Enga Veettu Pillai

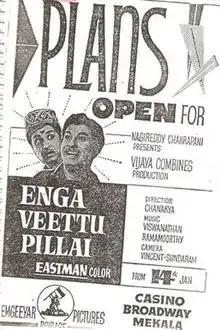
Theatrical release poster

Enga Veettu Pillai is a 1965 Indian Tamil-language film written by Sakthi T. K. Krishnasamy and directed by Chanakya. A remake of his 1964 Telugu film "Ramudu Bheemudu", it stars M. G. Ramachandran and B. Saroja Devi, with S. V. Ranga Rao, M. N. Nambiar, Rathna and Pandari Bai in supporting roles. The film is about two identical but contrasting twins who were separated at birth, and what happens when they cross paths.